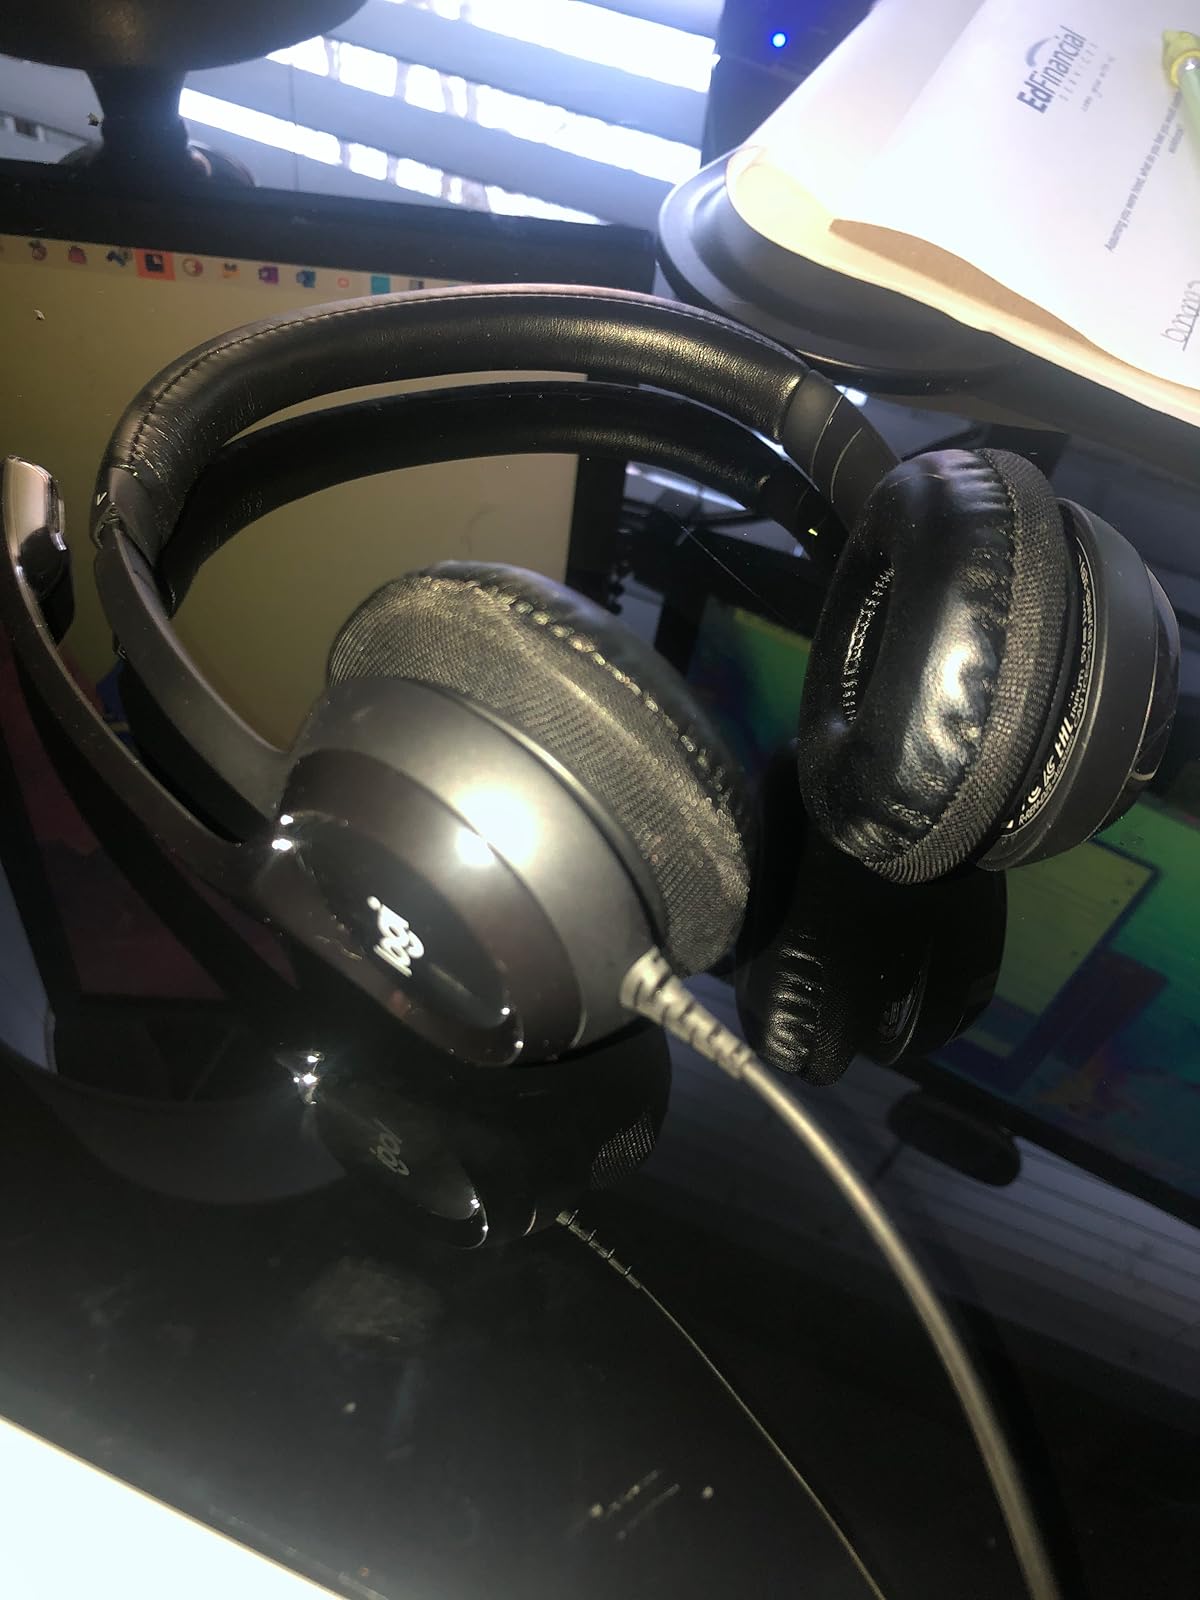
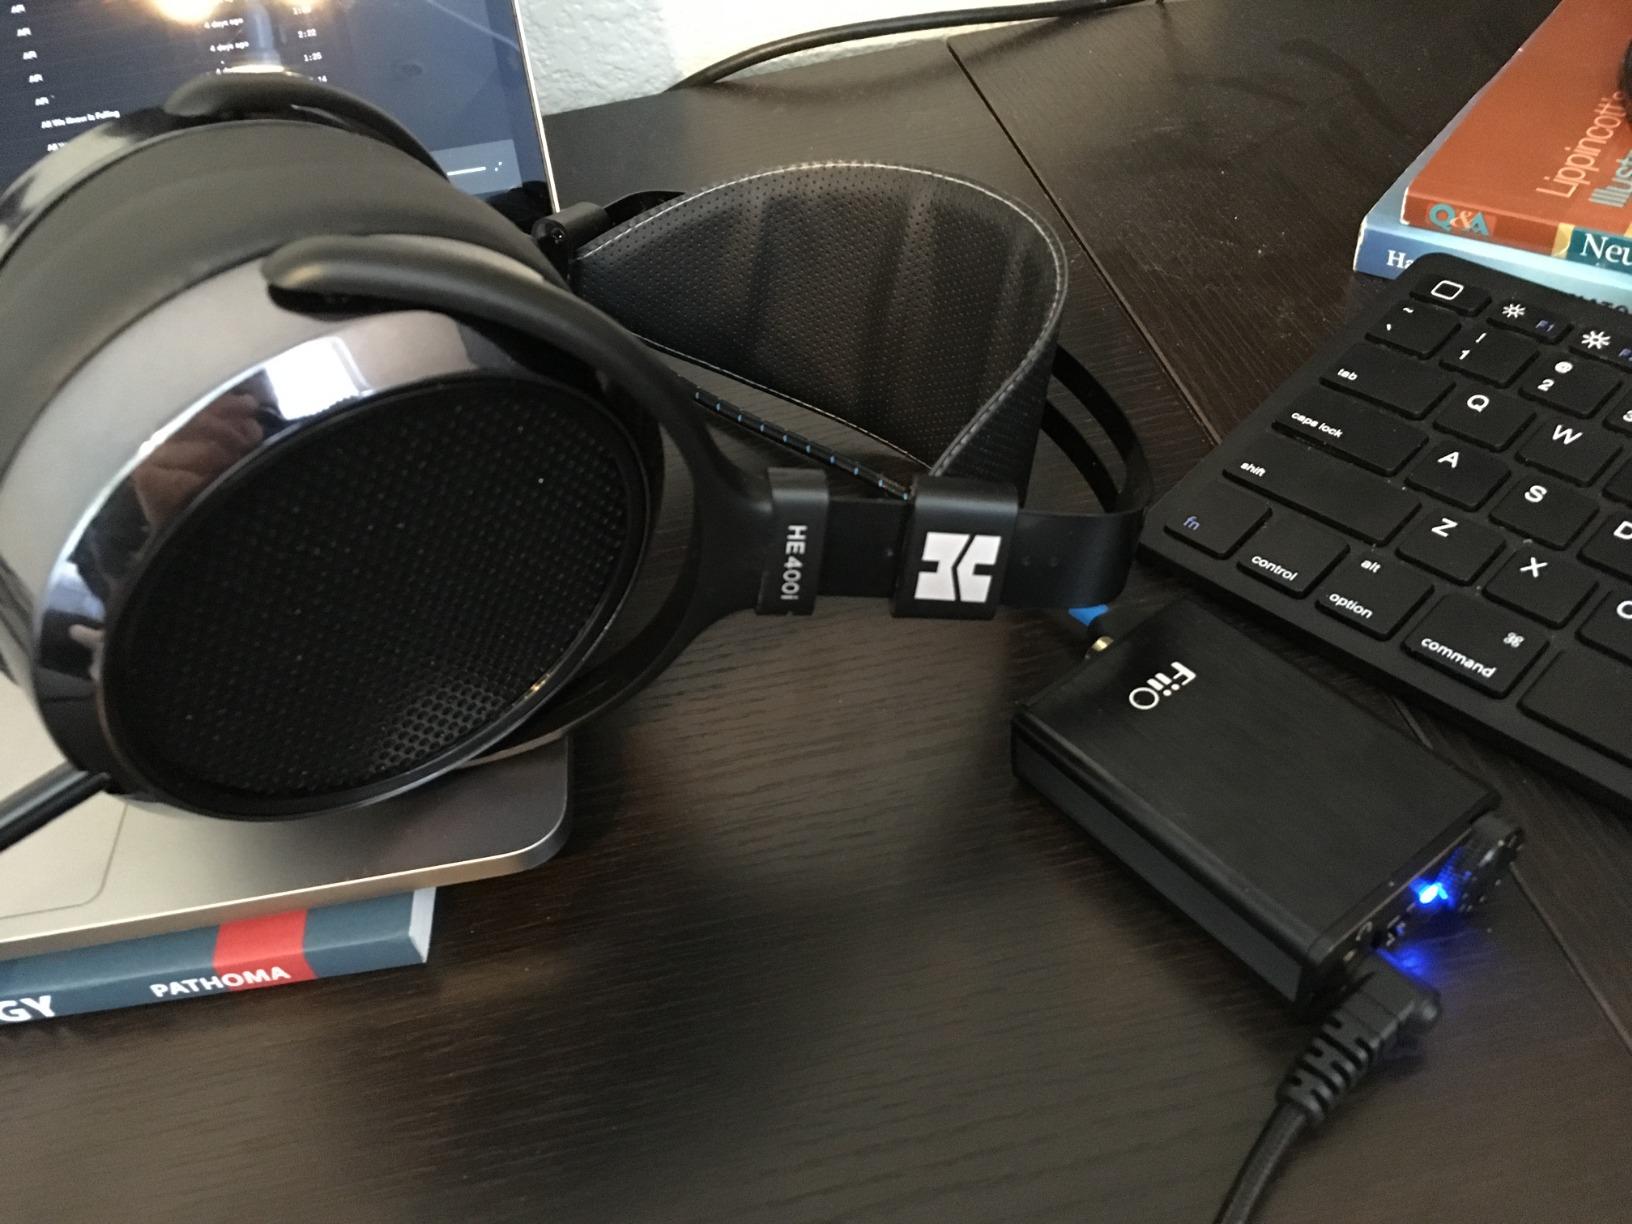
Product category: headphones
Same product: no